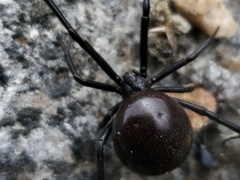
Species: Lactrodectus_hesperus